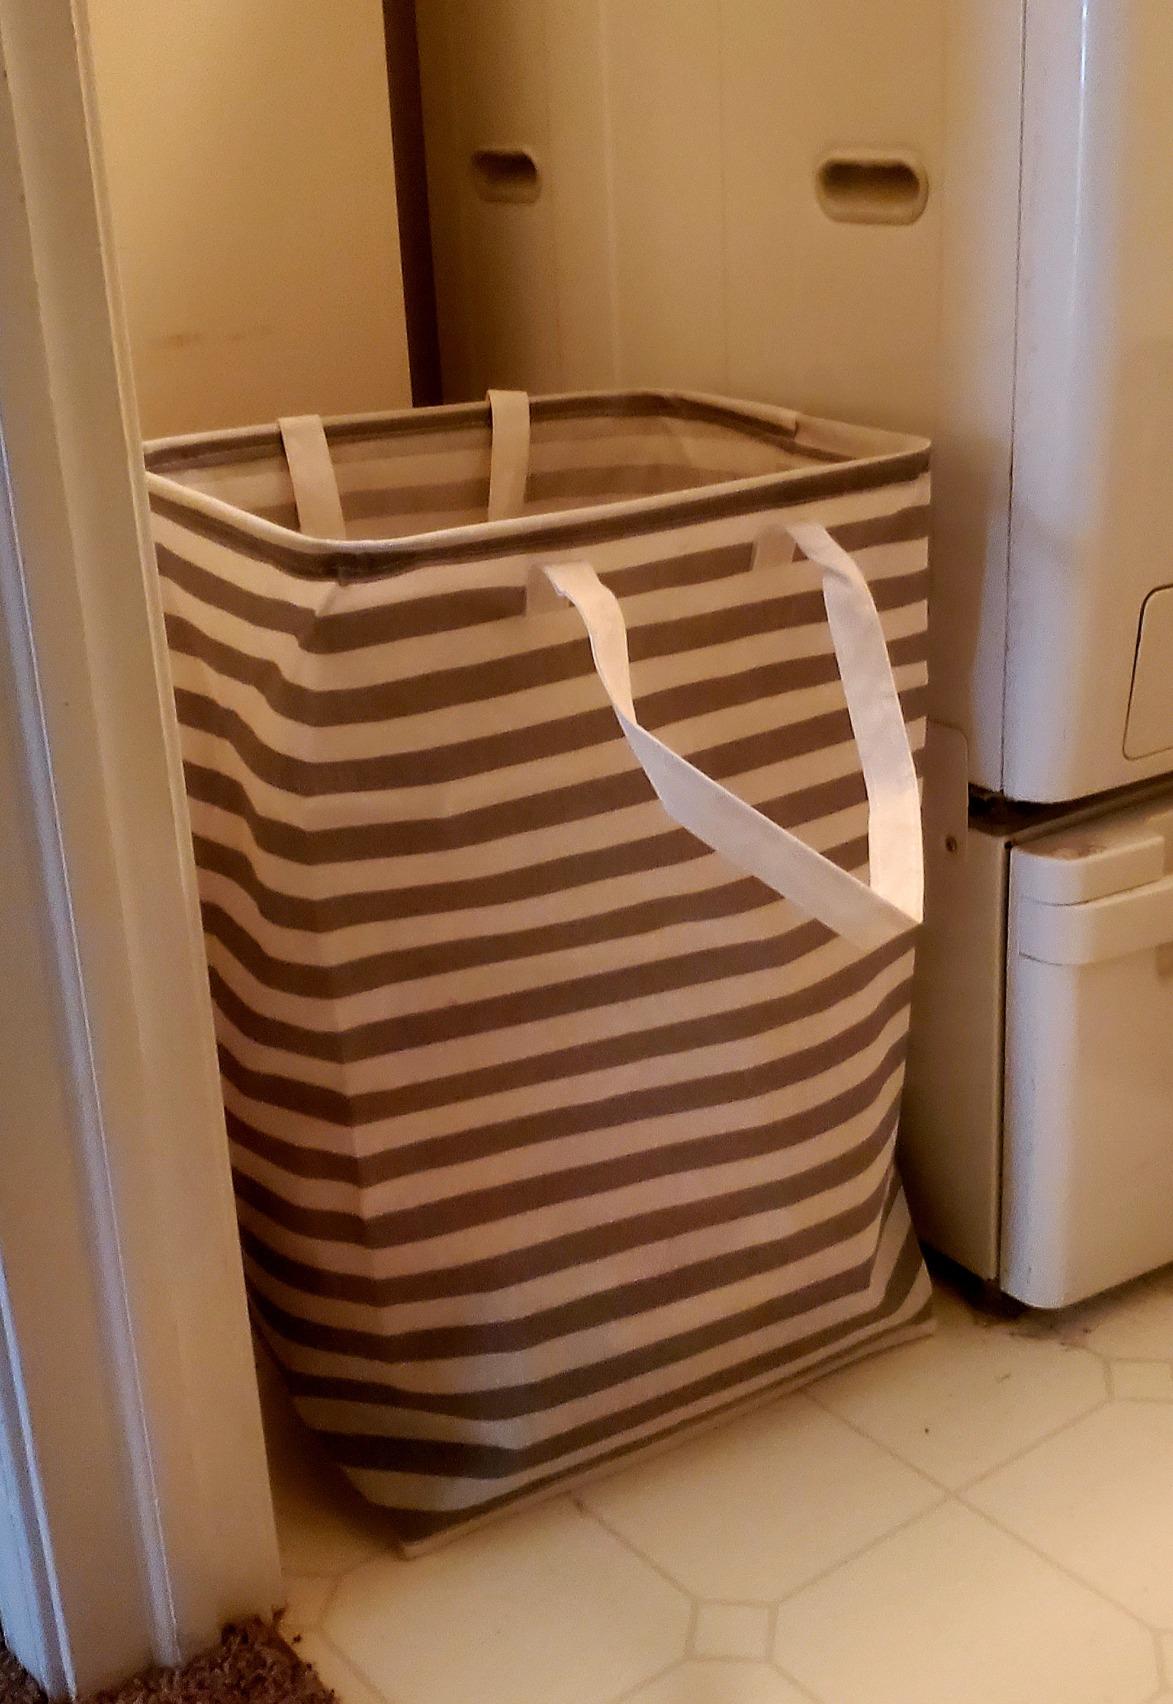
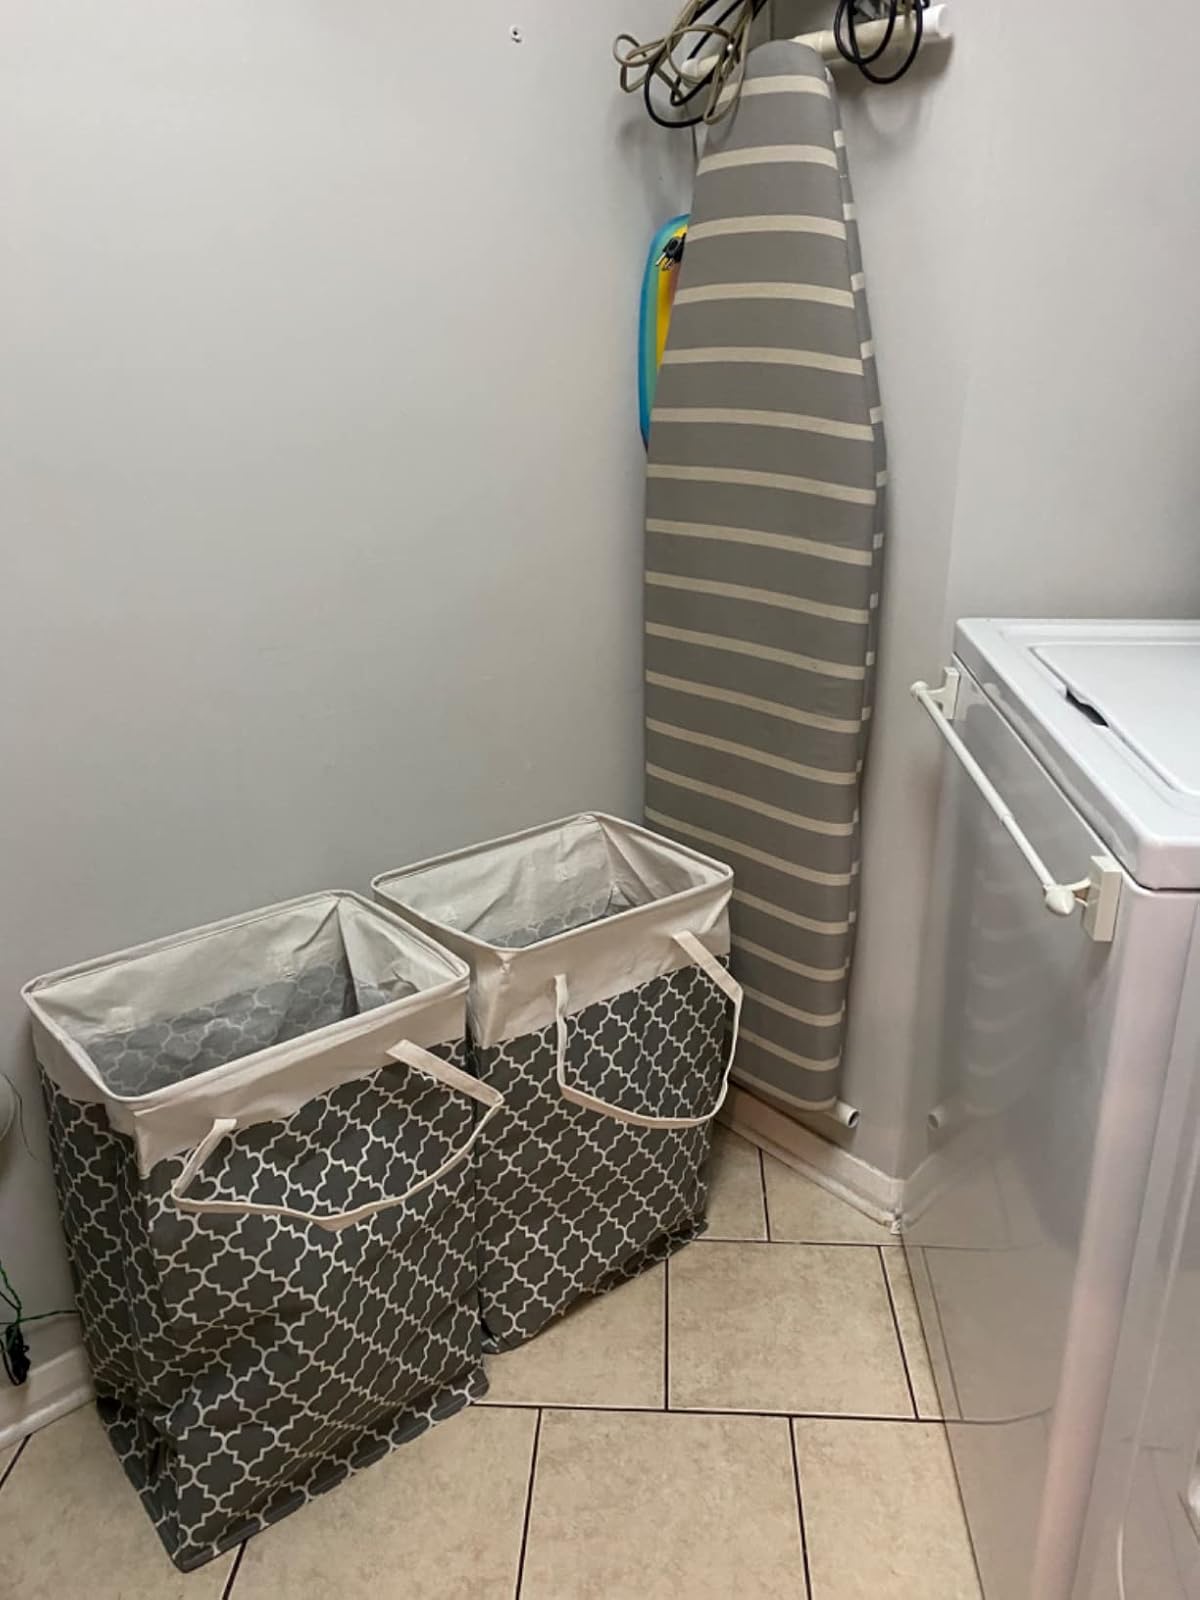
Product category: items_hamper
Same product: no